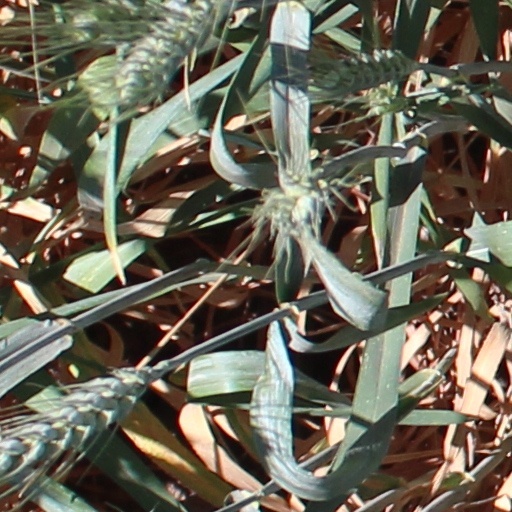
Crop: wheat